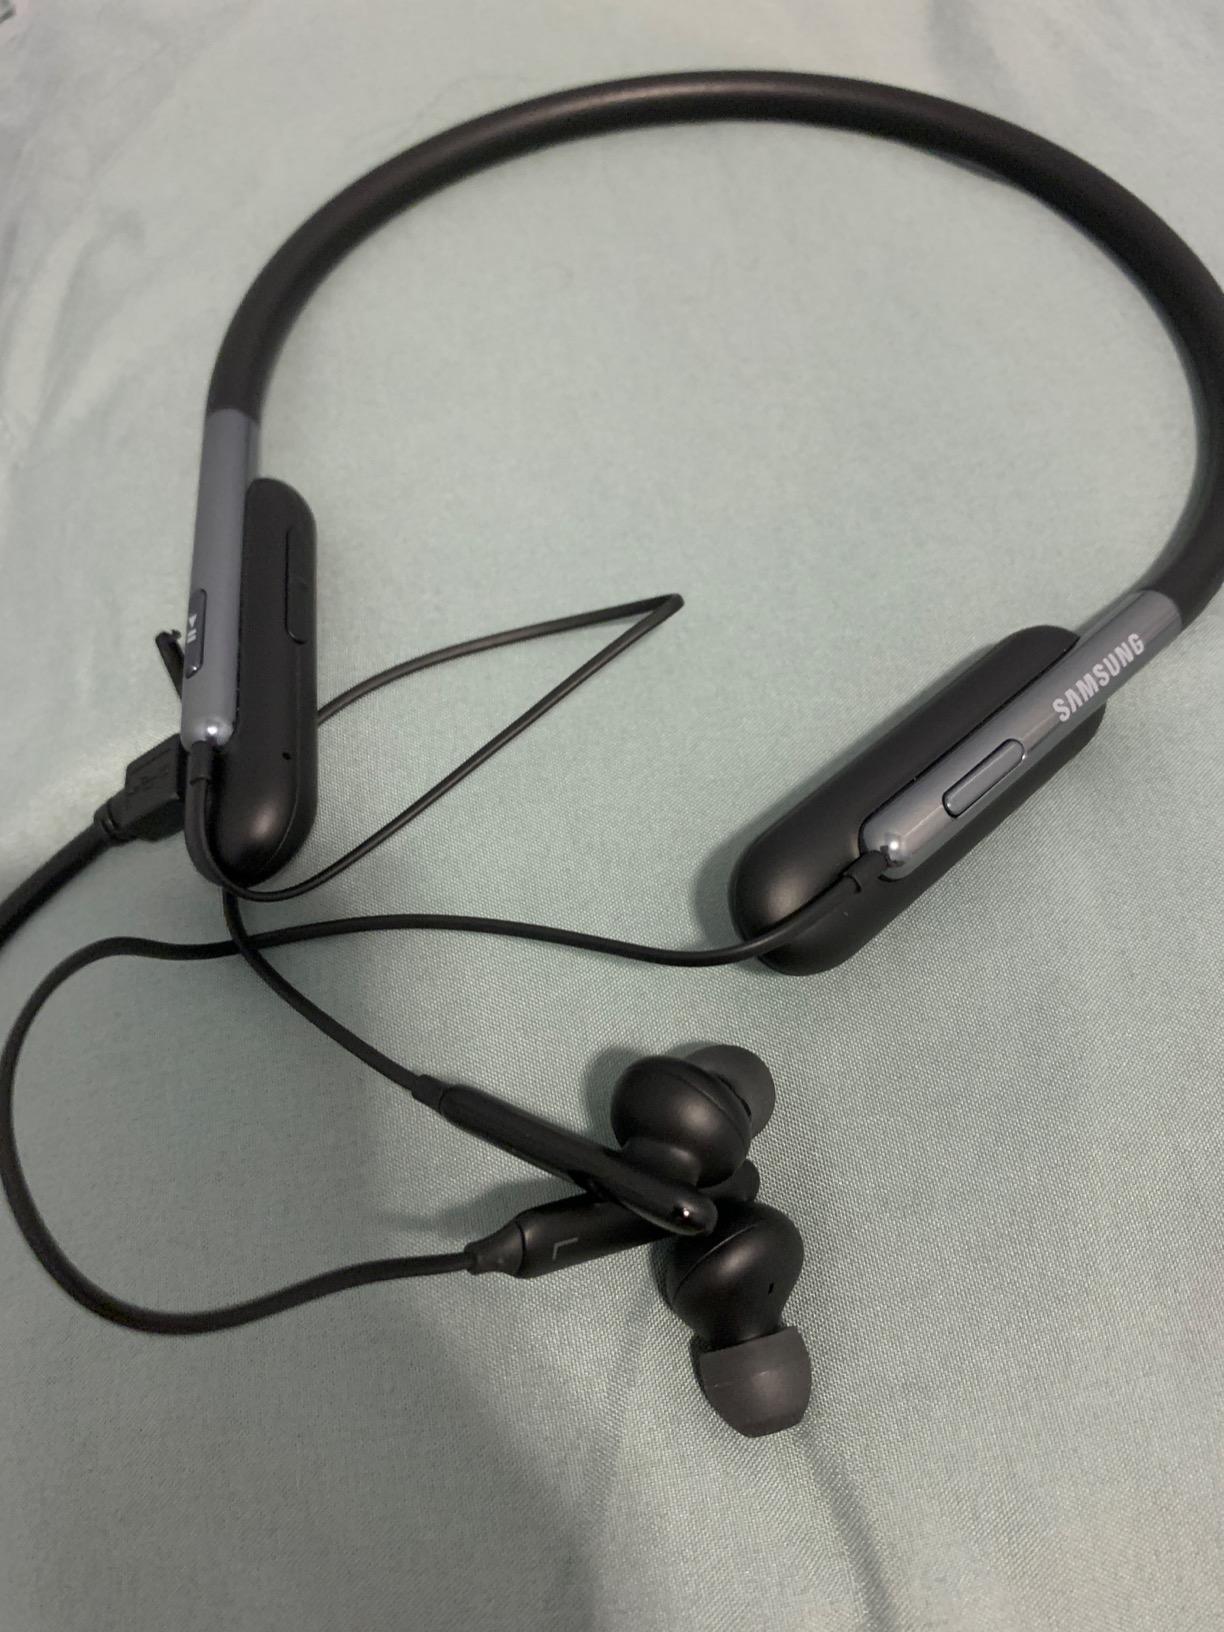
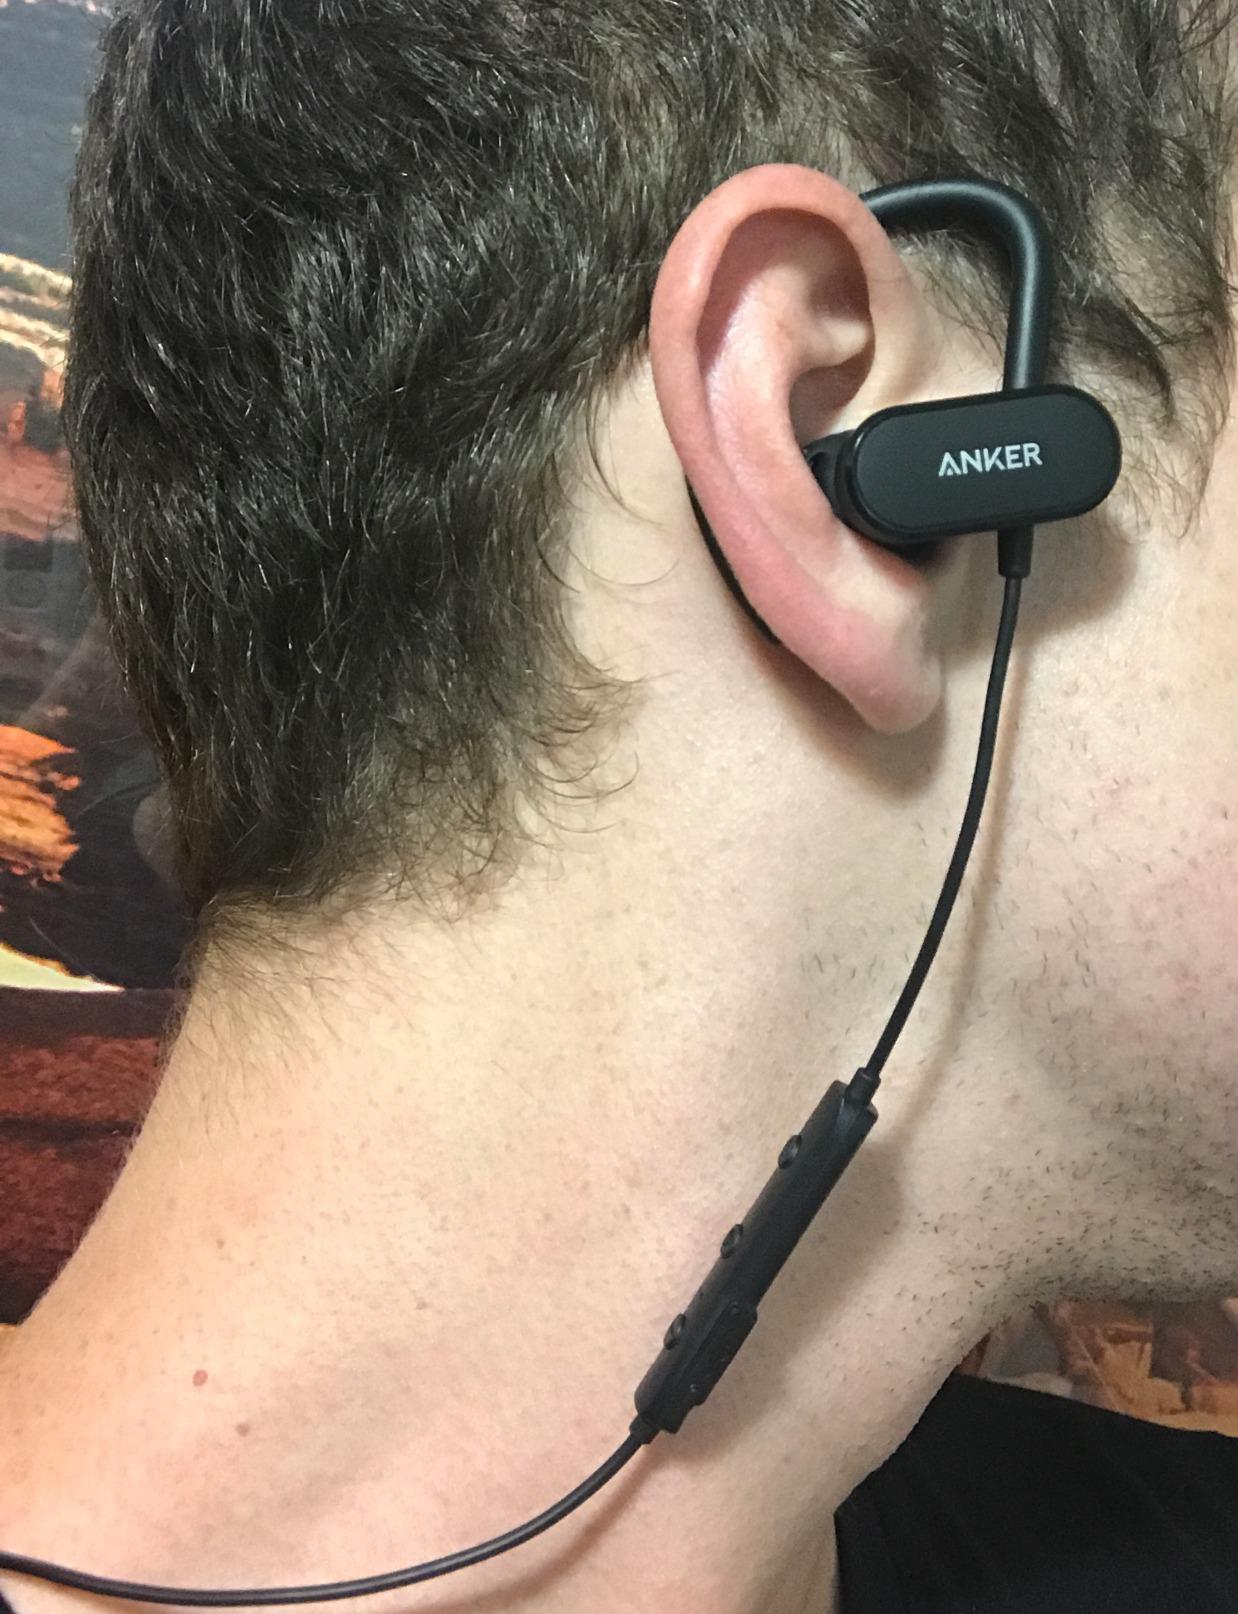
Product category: headphones
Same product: no